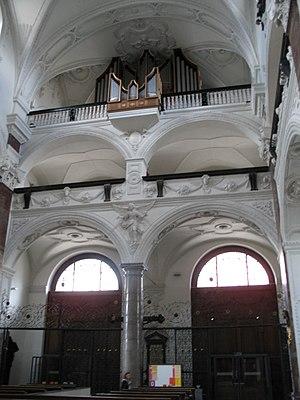
L'église de la Trinité, mieux connue sous le nom de Jesuitenkirche est un édifice religieux catholique de style baroque sis au centre de la ville d'Innsbruck dans le Tyrol en Autriche. Construite par les Jésuites au XVIIe siècle elle fut flanquée de deux tours en 1901. Les services pastoraux y sont toujours assurés par les Jésuites.